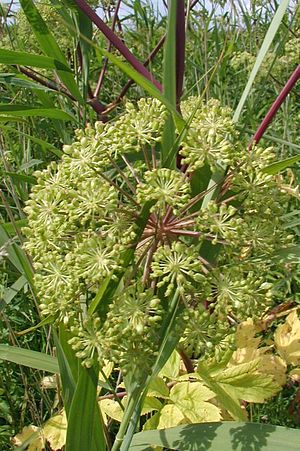
Færøerne / Flora og fauna
Kvan er en karakteristisk plante ved alle vikingebosættelser.
Færøerne er en gruppe på 18 øer af vulkansk oprindelse i den nordlige del af Atlanterhavet mellem Storbritannien, Island og Norge.